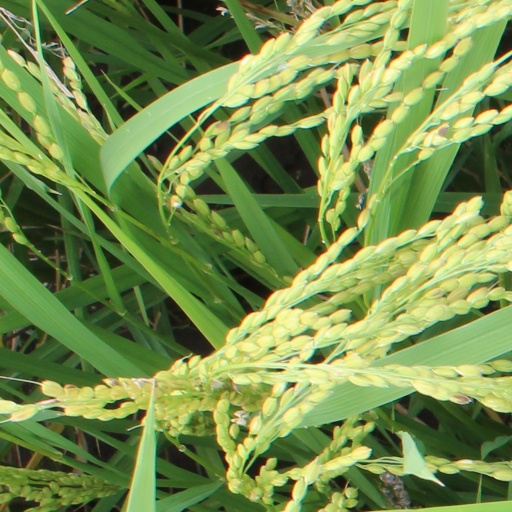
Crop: rice